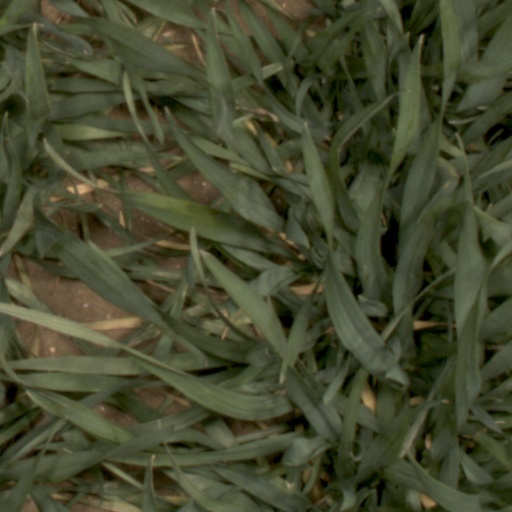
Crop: wheat